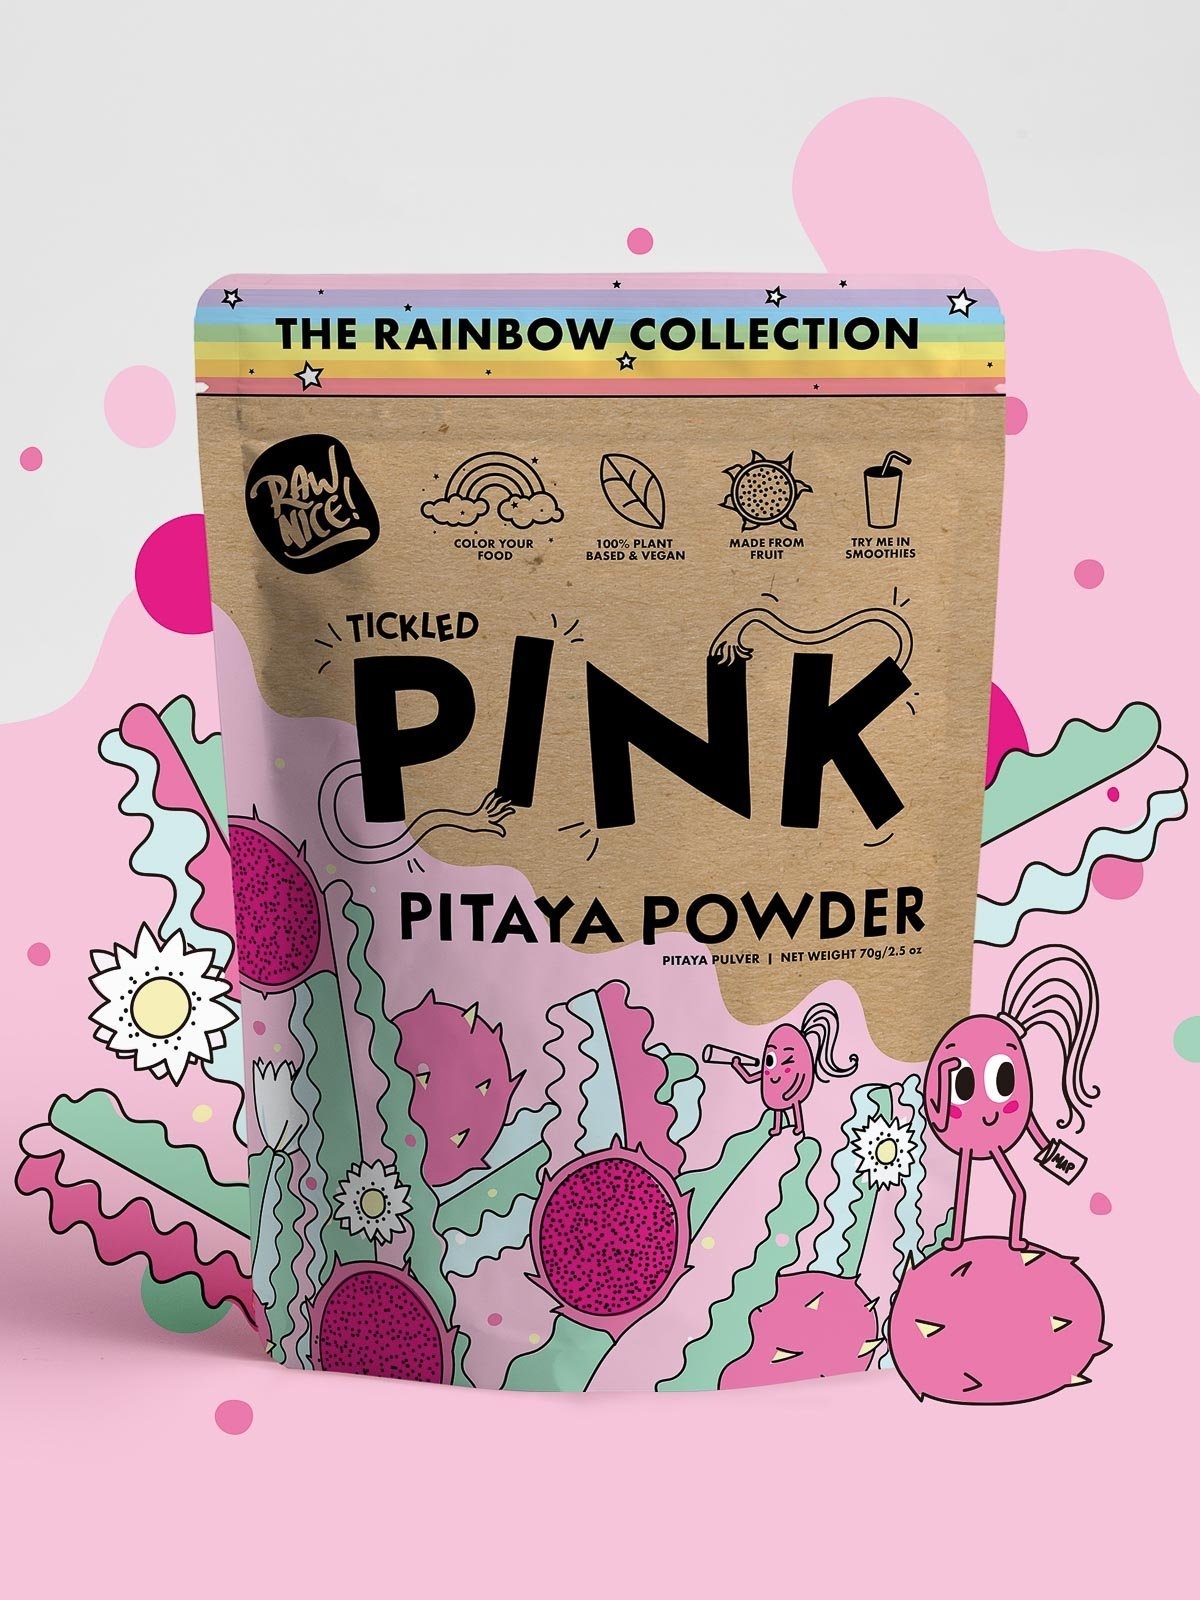
Pink Pitaya
This product is also available at a discount with a shorter Best Before Date. 👉 Pink Pitaya - Short Date Imagine a fruit with the vivacious pink hue of a tropical sunset, a color so captivating it seems almost surreal. Meet the Pink Pitaya, often called Dragon Fruit, a jewel of the natural world, known not only for its stunning appearance but also for its remarkable health benefits. Bursting with antioxidants, vitamins, and minerals, this exotic fruit has been revered for centuries in Southeast Asia as a symbol of vitality and well-being
Brand: Rawnice
Category: Food, Beverages & Tobacco > Food Items > Fruits & Vegetables > Fresh & Frozen Fruits > Pitahayas